Sarangapani Temple

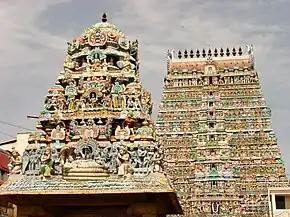

Thirukudanthai, or Kumbakonam koyil is a Hindu temple dedicated to Vishnu, located in Kumbakonam, Tamil Nadu, India.